Saratoga, California

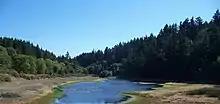
Sanborn County Park

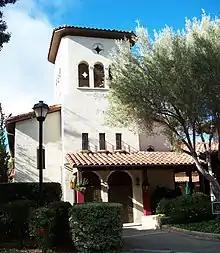
The Federated Church of Saratoga

Saratoga is bordered by Cupertino and San Jose to the north, a small portion of Campbell and Los Gatos to the east, and Monte Sereno to the southeast. Saratoga is located at . According to the United States Census Bureau, the city has a total area of , all of it land. Within its borders, Saratoga includes lush redwood forests, foothills suitable for wine grapes and sunny valley floor once covered with prune and apricot orchards, now with suburban homes, schools and churches.